Conway County Library

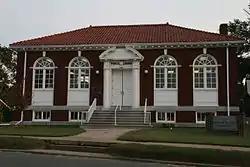

The Conway County Library is the public library system of Conway County, Arkansas. The main library is located at 101 West Church Street in downtown Morrilton, Arkansas, the county seat. The library is located in a Classical Revival brick building designed by Thomas Harding and funded in part by a grant from Andrew Carnegie. In 1916 the Pathfinder Club of Morrilton applied for the grant. A lot was purchased, and Morrilton Mayor J. A. Frisby, Night Rainwater, and W. M. Riddick worked with a committee to construct the new library. The construction cost was $7,500, leaving $2,500 to purchase coal and furniture for the building. The building was completed in October 1916 and still serves as the Conway County Library. The building was listed on the National Register of Historic Places in 1978. The library organization began as a private collection in 1894, and was housed in private residences and vacant commercial buildings prior to the construction of this building.